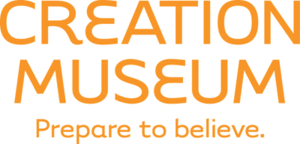
Le Creation Museum est un musée situé à Petersburg, dans le Kentucky, aux États-Unis. Les origines de l'univers, de la vie et de l'humanité y sont présentées conformément à une lecture littérale du livre de la Genèse.